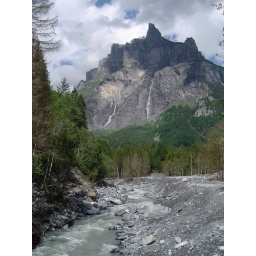
Checking out the source of the white water we would sson be rafting down near the Swiss border in France